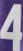
Number: 4